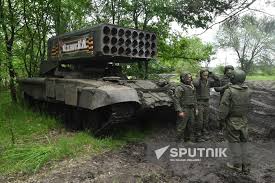
Label: TOS-1